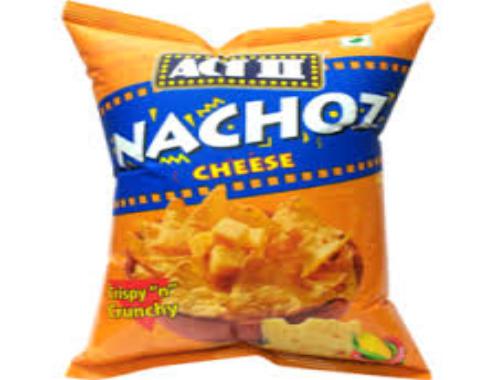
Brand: Act II
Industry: Food